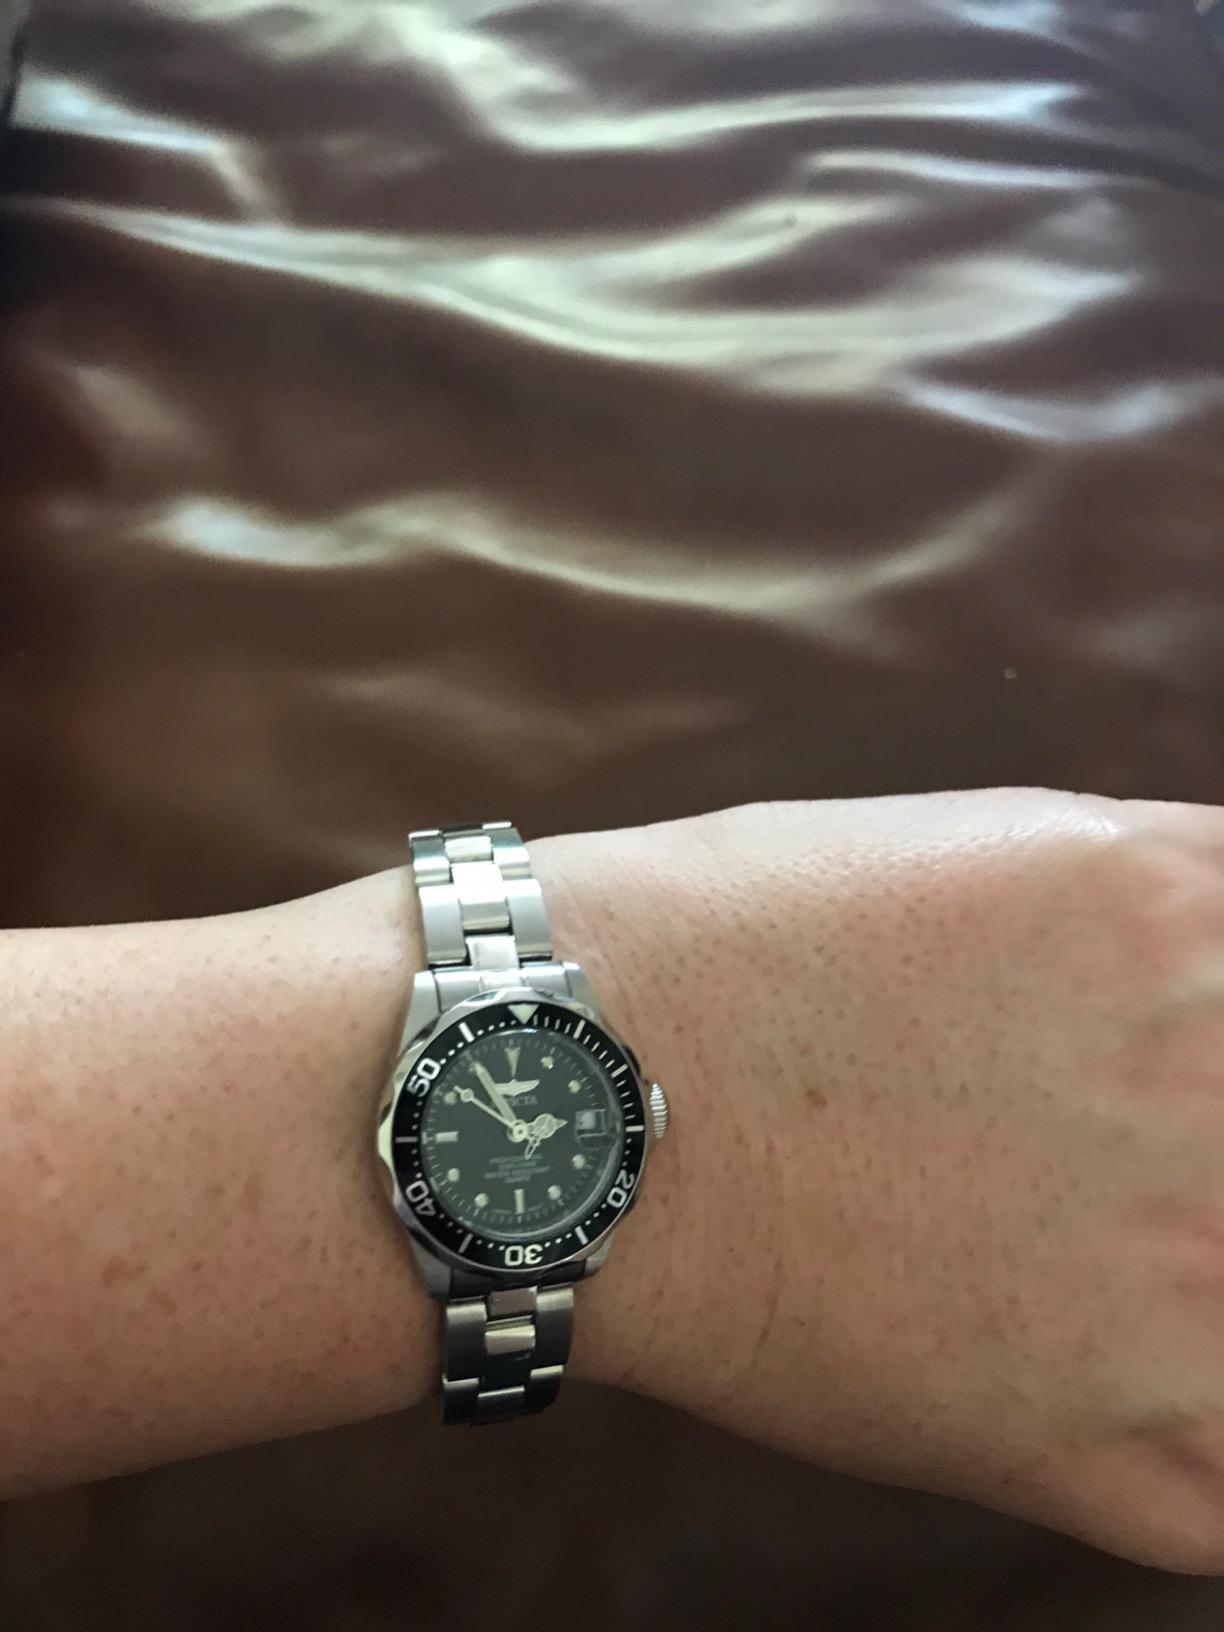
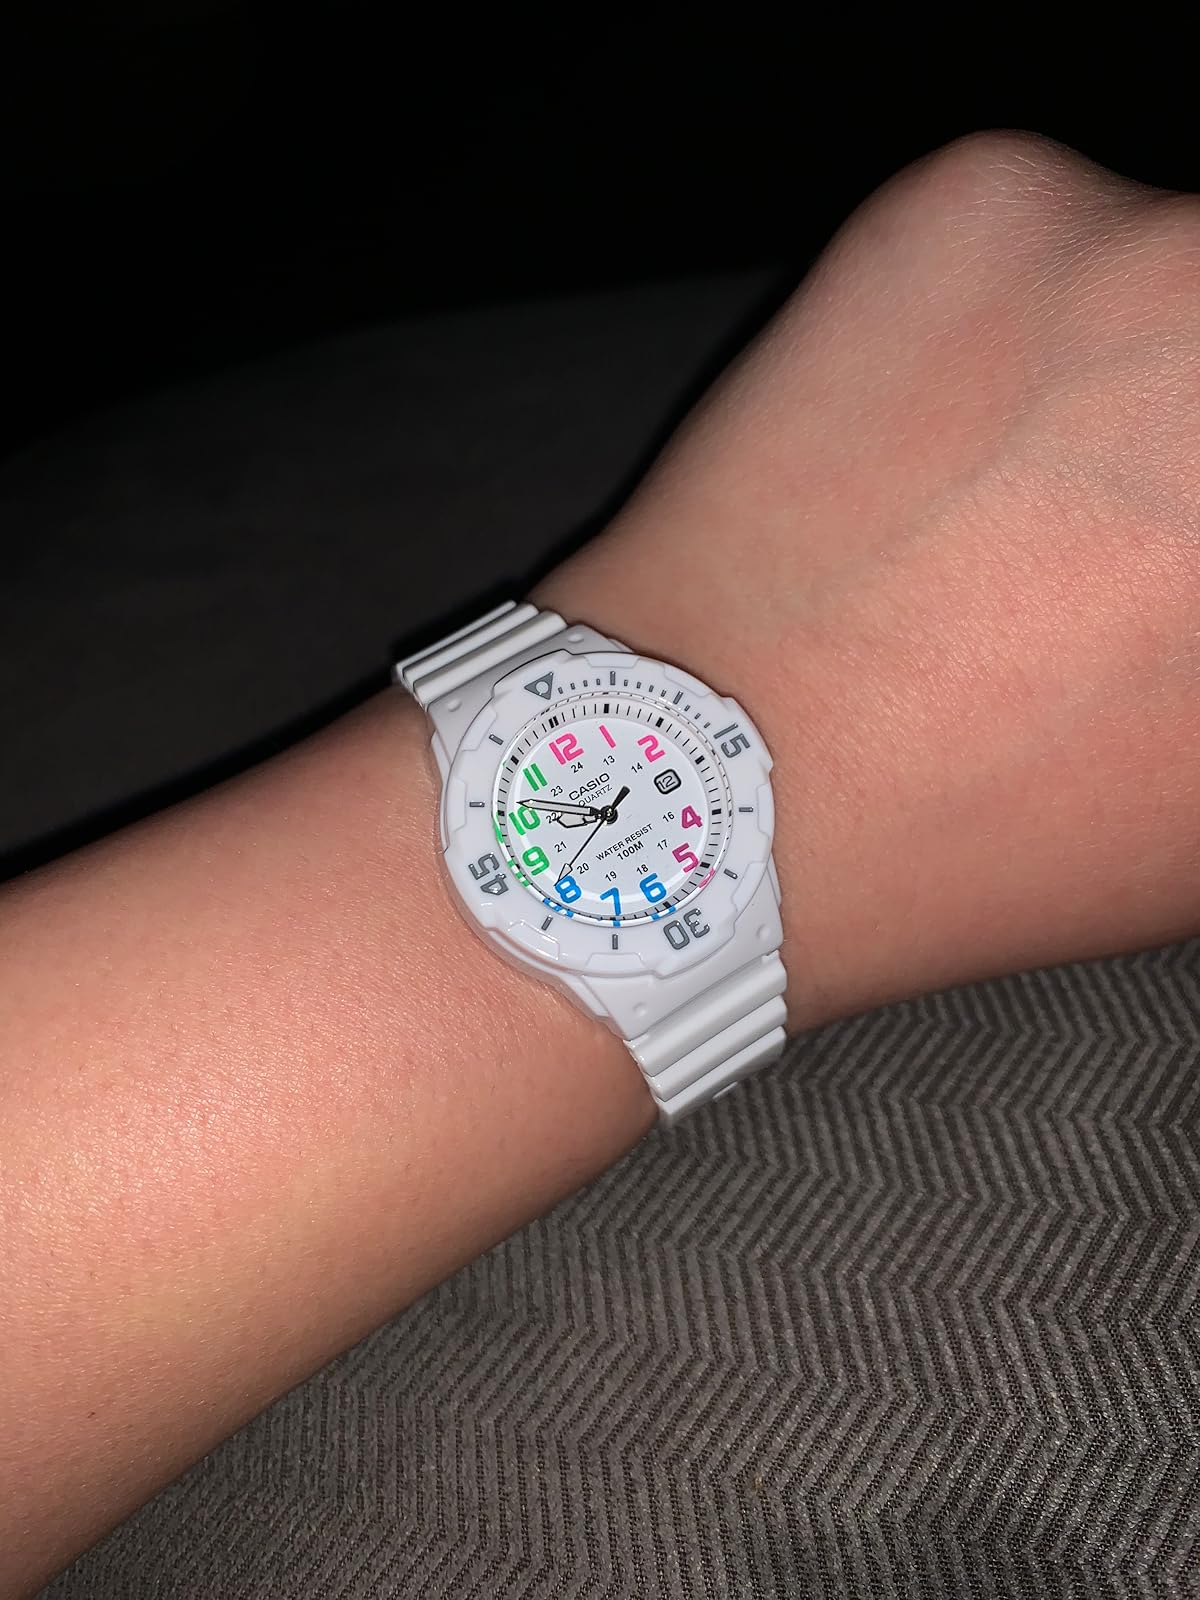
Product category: accessories_watch
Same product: no